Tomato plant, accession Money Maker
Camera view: tilt-top (135 deg); turntable rotation: 120 degrees
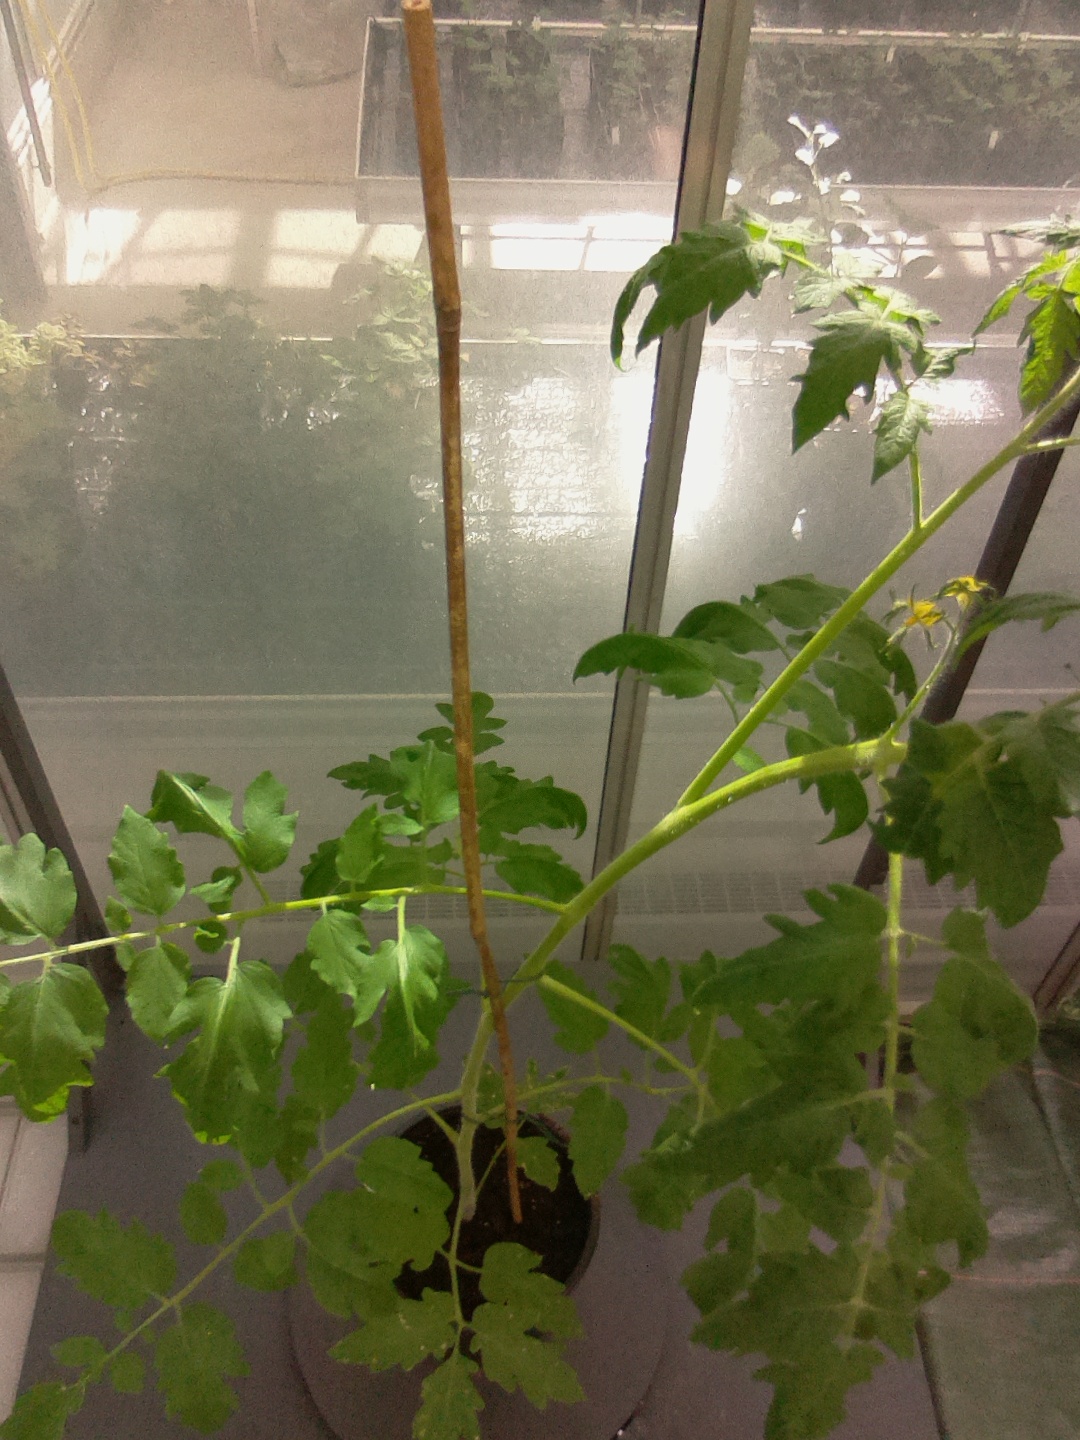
BBCH growth stage 61: 10%-20% of flowers open